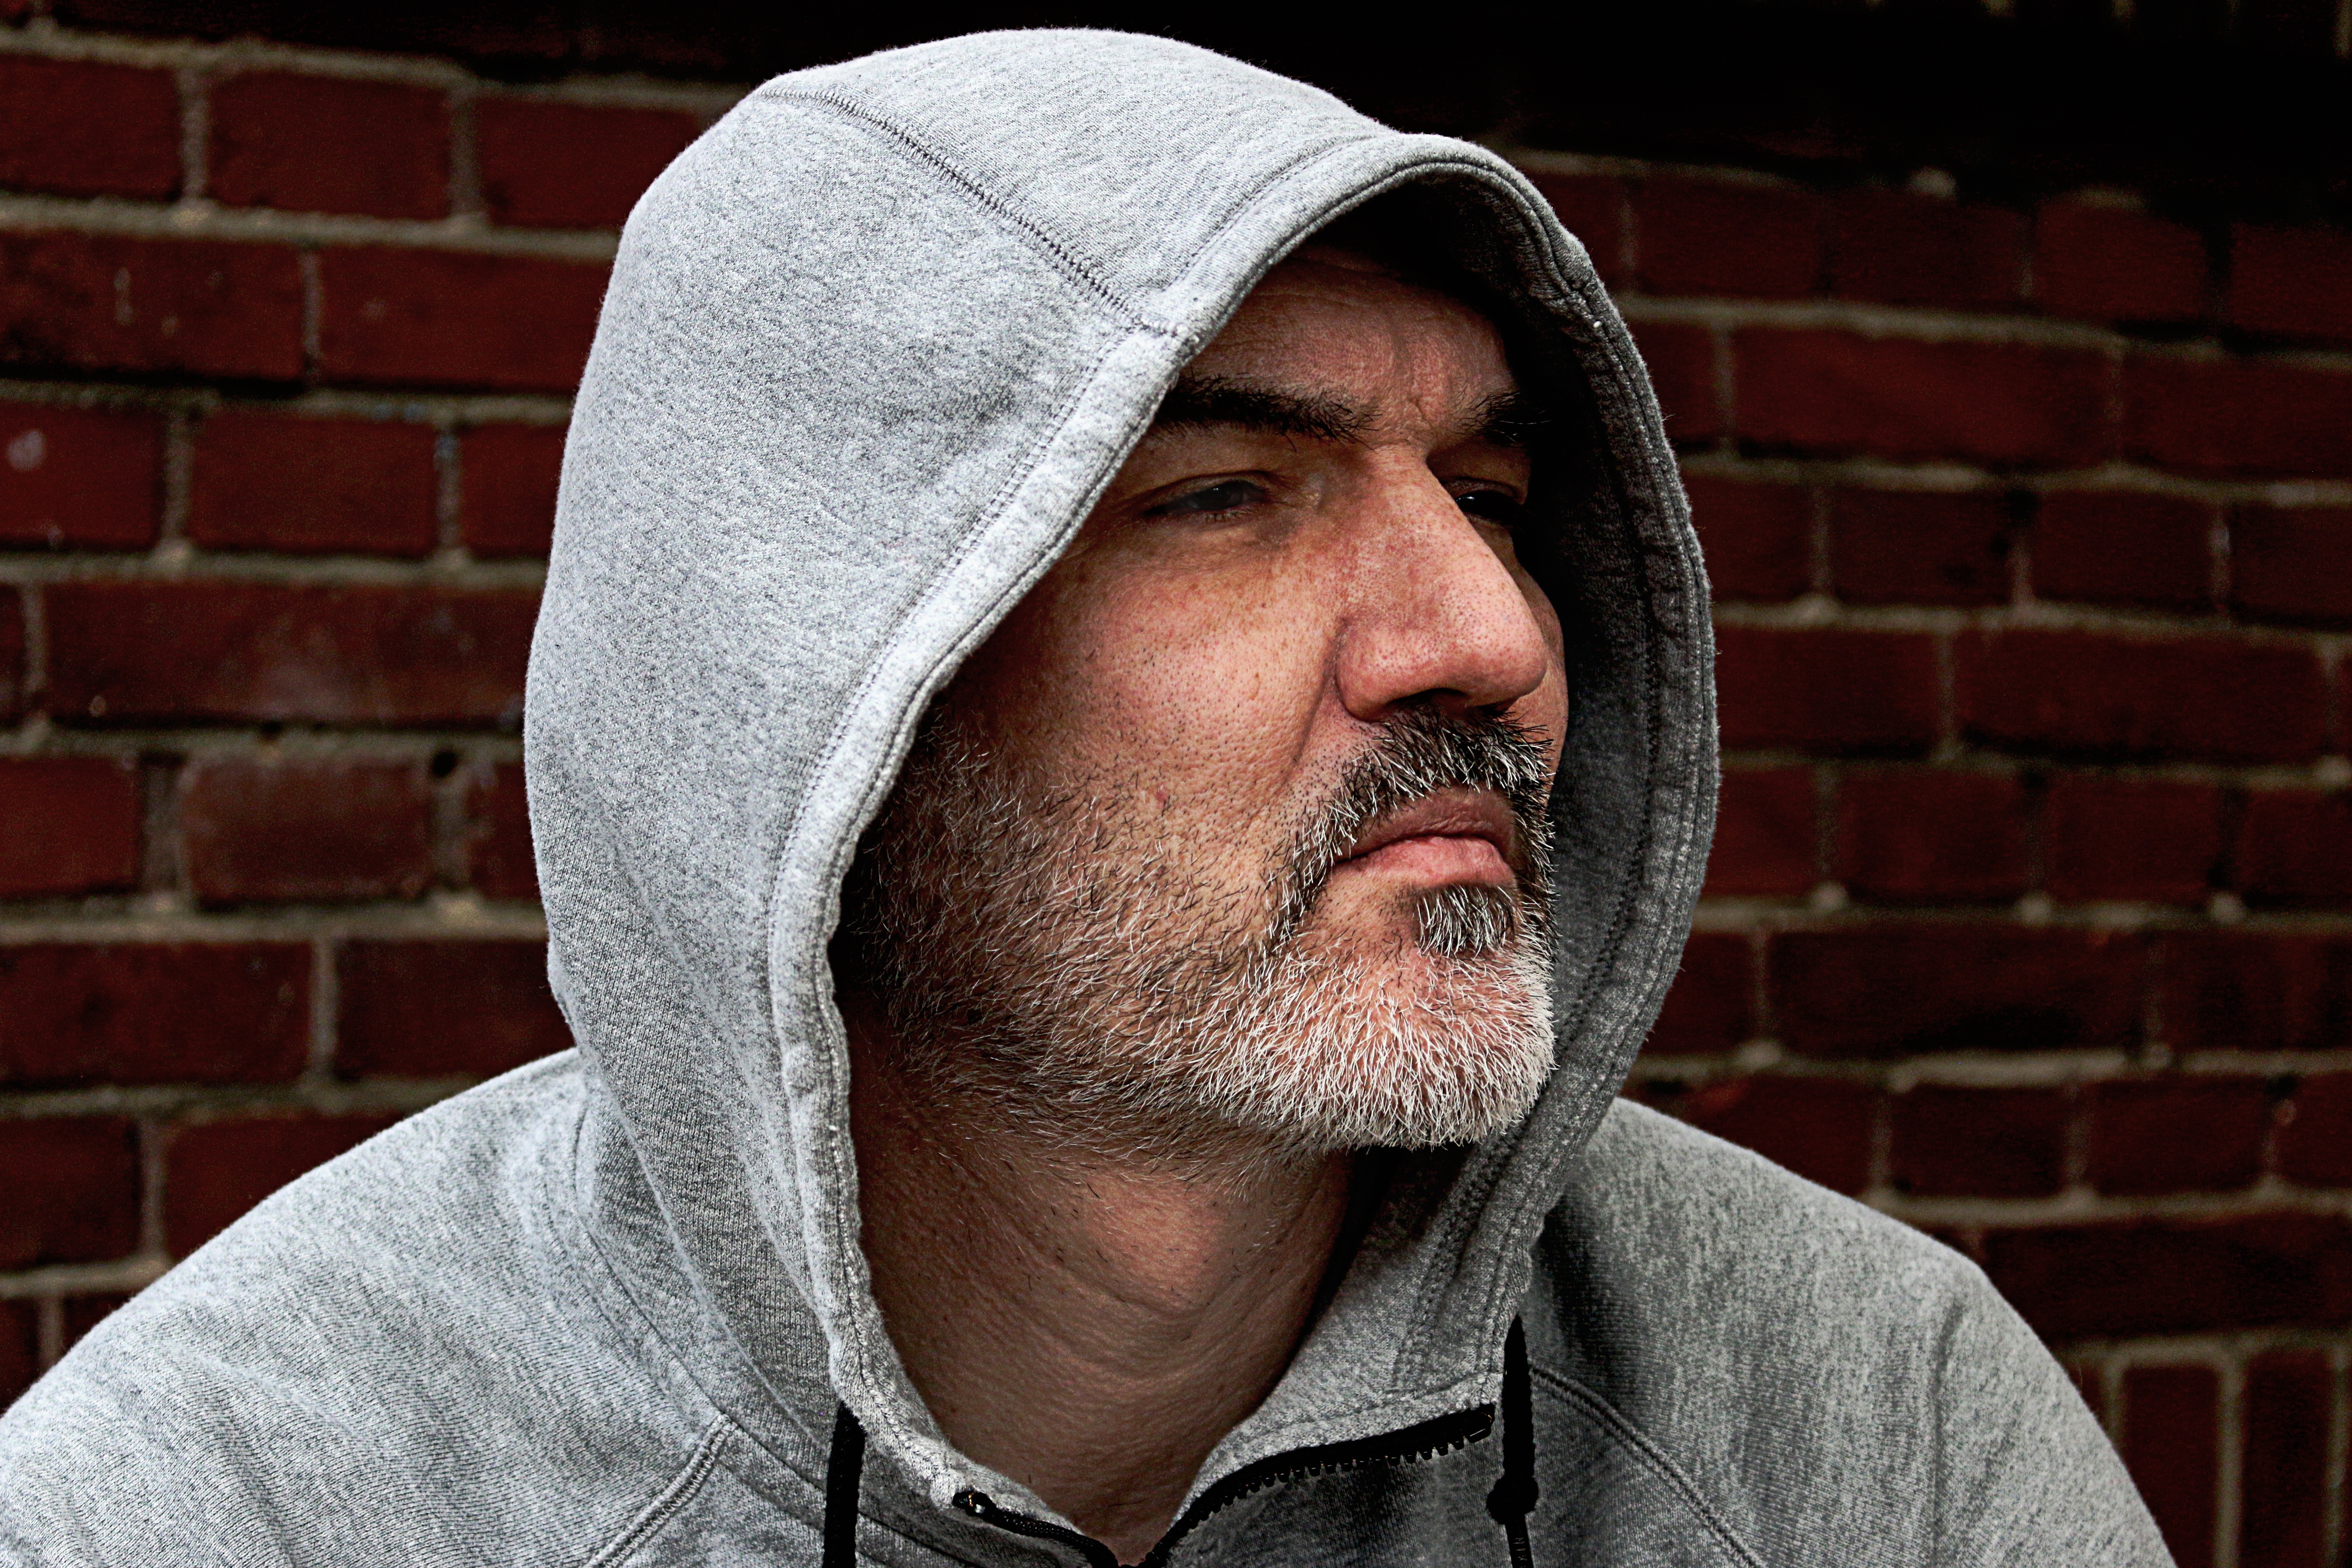
man, person, people, hair, wall, profile, male, portrait, facial expression, beard, hood, face, nose, bart, glasses, head, facial hair